Pashtunistan

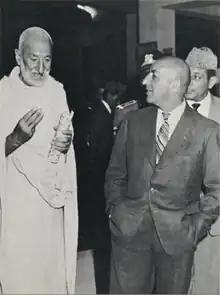
Daoud Khan with Abdul Ghaffar Khan, 1961

Bacha Khan stated that "Daoud Khan only exploited the idea of reunification of Pashtun people to meet his own political ends". In 1960 and later in 1961, Daoud Khan made two attempts to capture Bajaur District in Khyber Pakthunkhwa, Pakistan. However, all of Daoud Khan attempts failed as the Afghan army was routed with heavy casualties. Several Afghan army soldiers were also captured by Pakistani soldiers and they were paraded in front of international media which in turn caused embarrassment for Daoud Khan. As a consequence of Daoud Khan's actions, Pakistan closed its border with Afghanistan which caused economic crisis in Afghanistan. Because of continued resentment against Daoud's autocratic rule, close ties with the Soviet Union and economic downturn caused by the blockade imposed by Pakistan, Daoud Khan was forced to resign by King Zahir Shah. Under King Zahir Shah rule, relations between Pakistan and Afghanistan improved and Pakistan opened its border with Afghanistan. However, later on in 1973, Daoud Khan seized power from King Zahir Shah in a military Coup d'état and declared himself the first president of Afghanistan. After seizing the power, the Daoud Khan's government started proxy war against Pakistan. Daoud Khan's government established several training camps for anti-Pakistani militants in Kabul and Kandahar with the aim of training and arming those militants to carry out their activities against Pakistan.